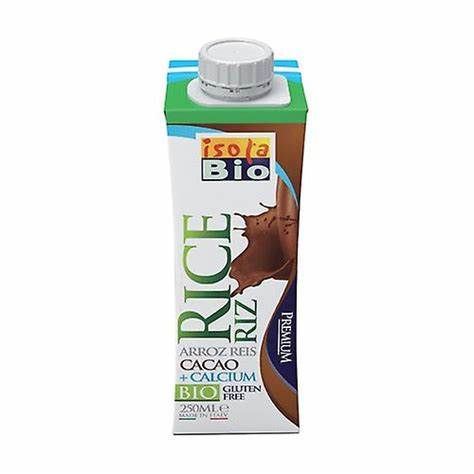
Waste category: cardboard